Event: Nepal Earthquake
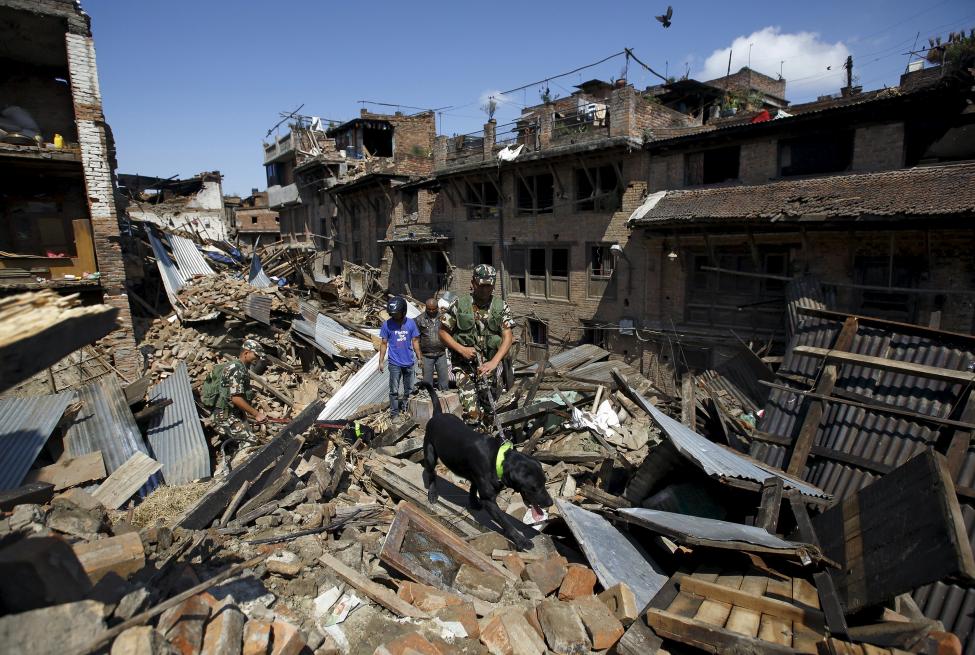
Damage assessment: damage